St. Paul's College, Hong Kong

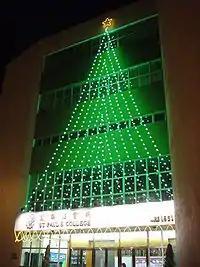
The Entrance to St. Paul's College at Christmas

The school motto is "", which is the translation of Proverbs 9:10 in classical Chinese. Its English translation is "The fear of the Lord is the beginning of wisdom" (KJV). ("Timor Domini Principium Sapientiae" in Latin can be found in graduation certificates of earlier days.) The fact that the motto is in Chinese is significant. While it was the fashion at the time to use Latin for such a purpose, the far-sighted founders of the school saw St. Paul's College as a hub to foster bilinguals and to bring together the cultures of the East and the West.